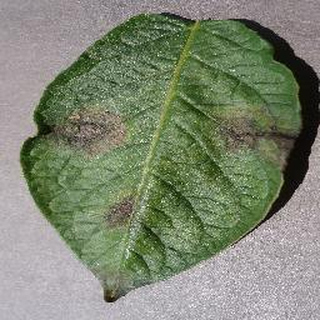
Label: potato_late_blight